Eurovision Song Contest 1994

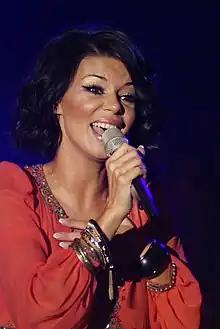
Edyta Górniak "(pictured in 2009)", the first artist to represent in Eurovision, finished in second place, Poland's highest position to date.

The contest took place on 30 April 1994 at 20:00 (IST) and lasted 3 hours and 3 minutes. The show was presented by the Irish journalist and television presenter Cynthia Ní Mhurchú and the Irish radio and television presenter Gerry Ryan. Ní Mhurchú and Ryan had been considered as hosts for the 1993 event before the eventual choice of Fionnuala Sweeney.